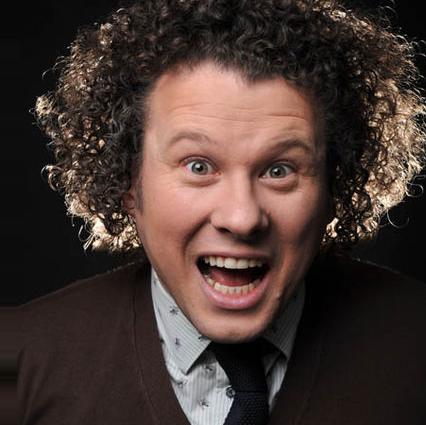
Age: 35